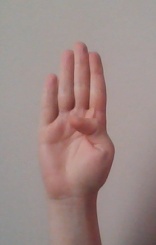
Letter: kaaf